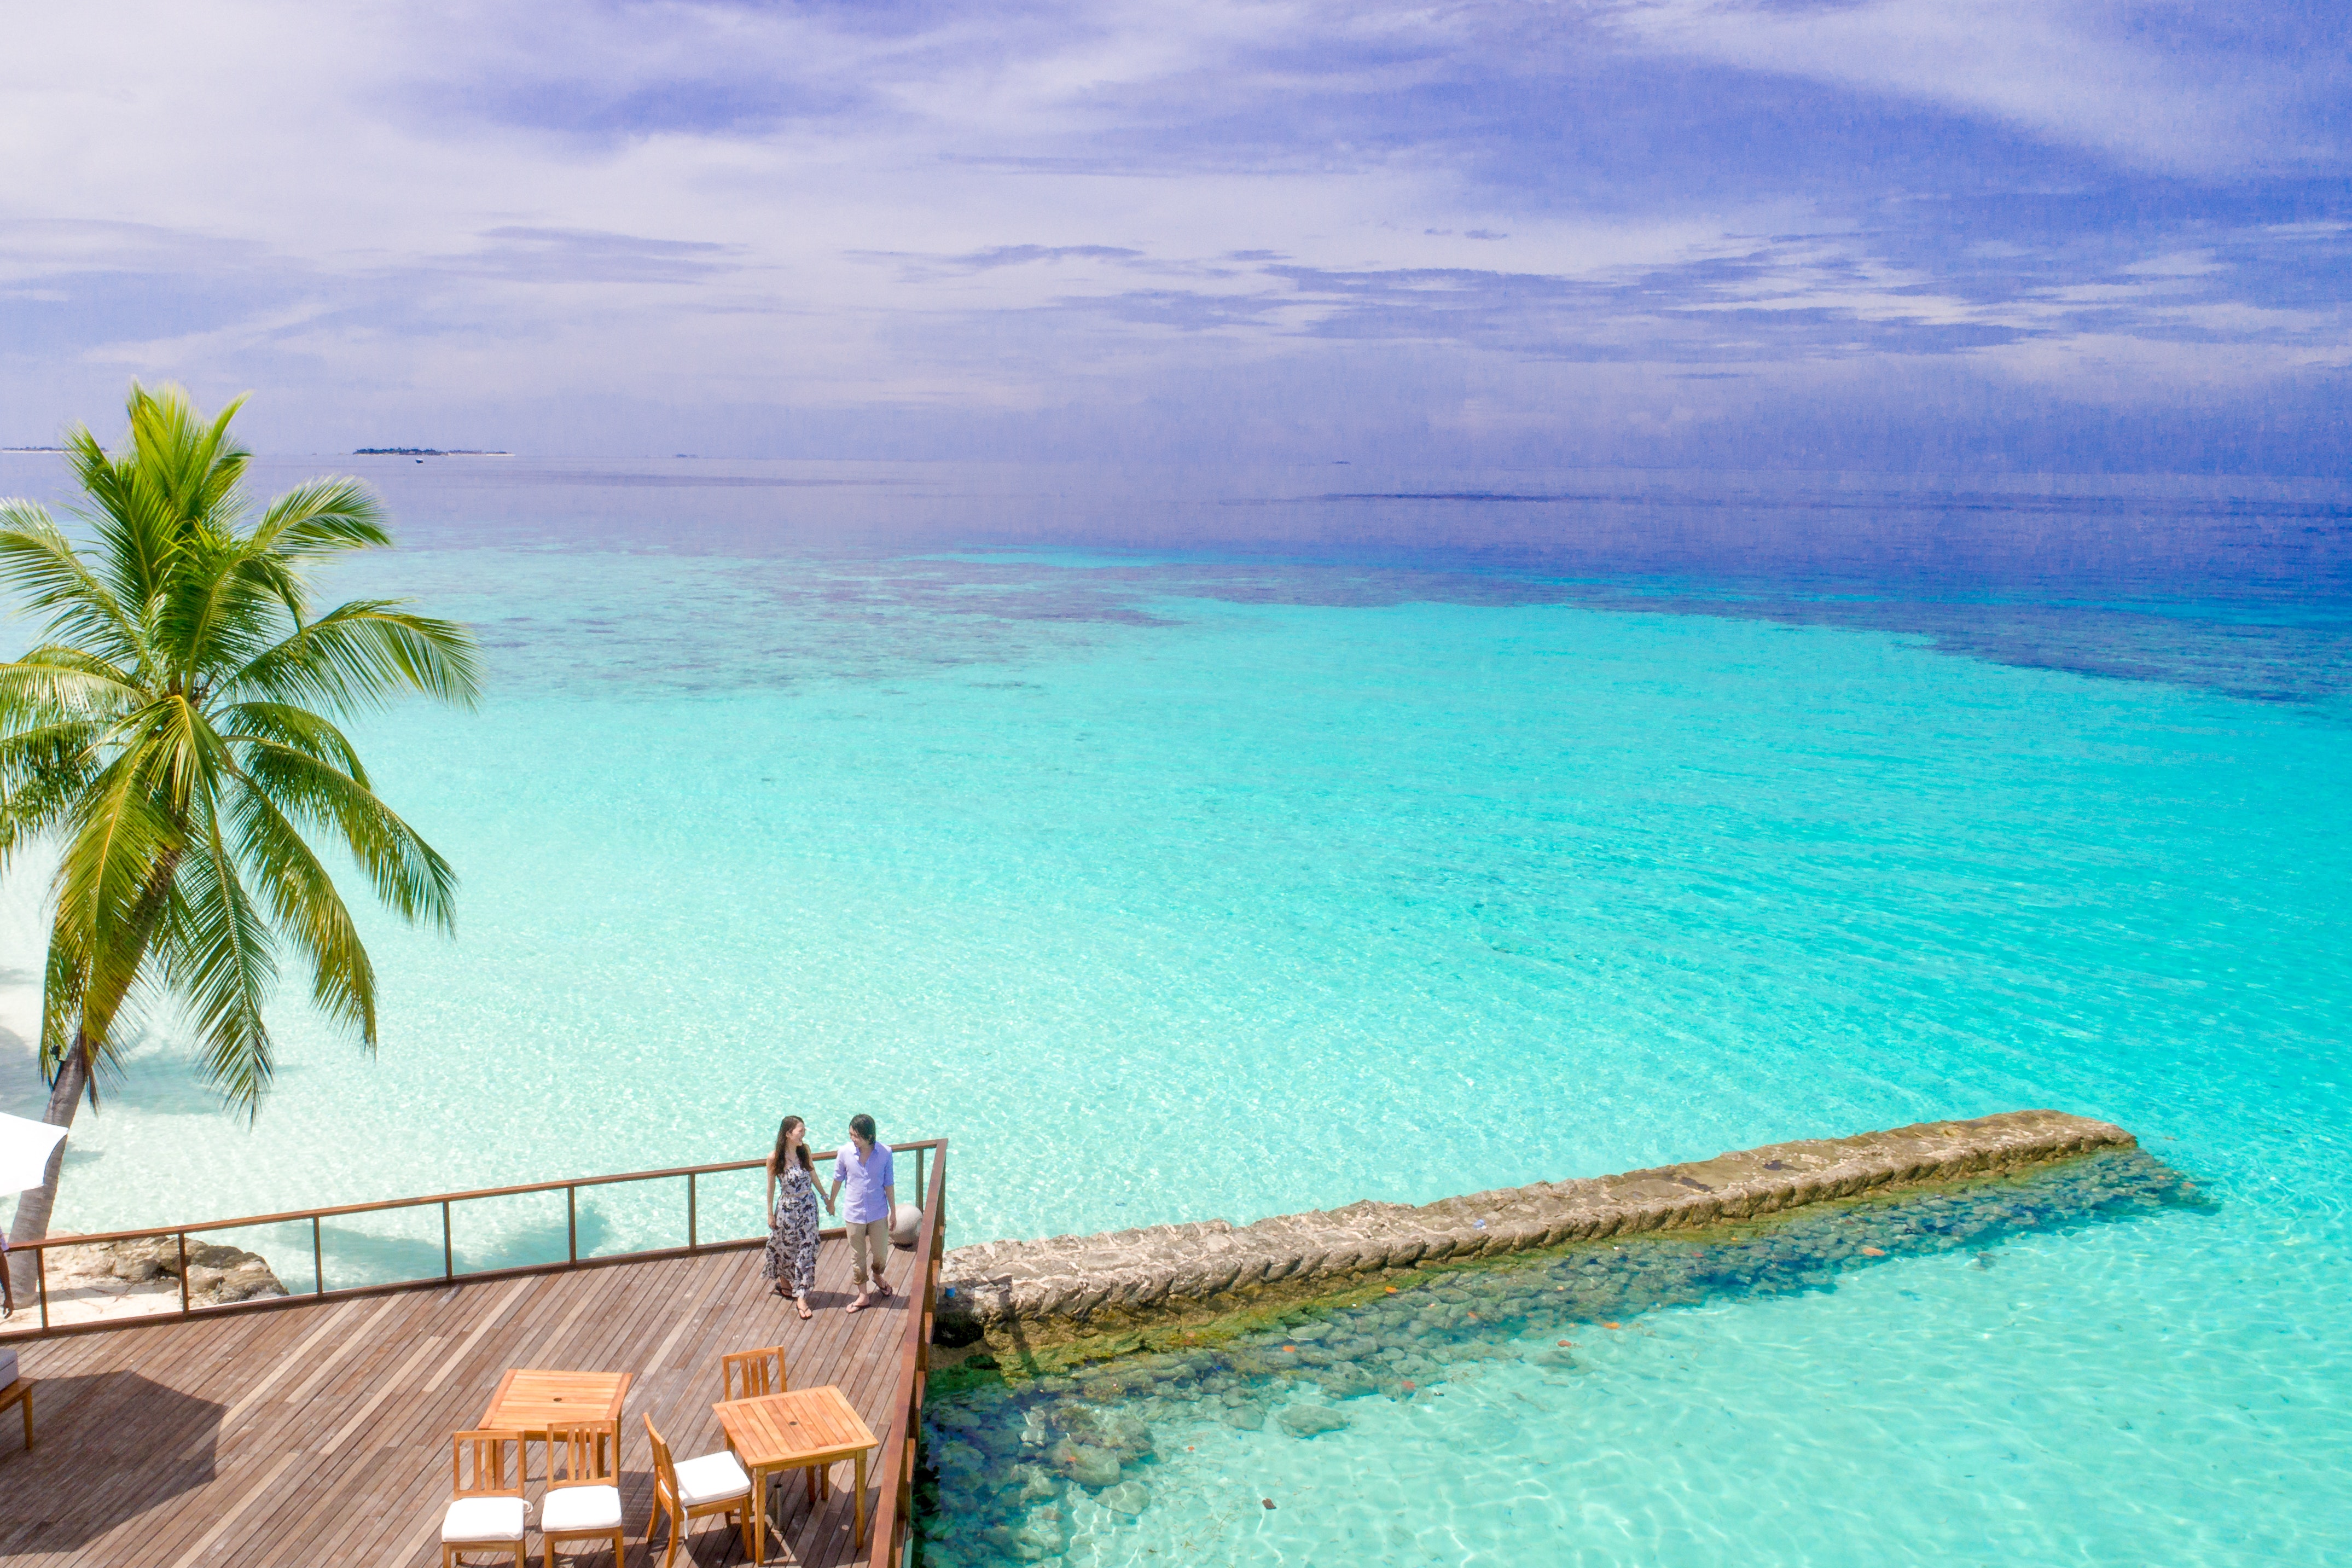
sea, sky, blue, tropics, caribbean, ocean, vacation, azure, turquoise, palm tree, coastal and oceanic landforms, coast, aqua, beach, resort, tree, shore, tourism, arecales, bay, summer, lagoon, horizon, swimming pool, leisure, pier, travel, island, landscape